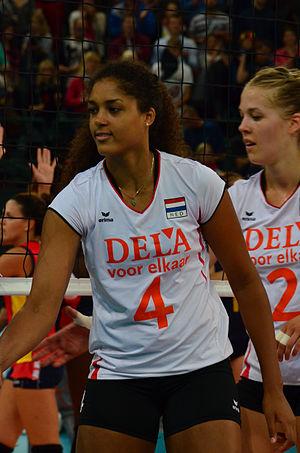
Celeste Plak est une joueuse néerlandaise de volley-ball née le 26 octobre 1995 à Tuitjenhorn. Elle mesure 1,90 m et joue au poste de réceptionneuse-attaquante. Elle totalise 150 sélections en équipe des Pays-Bas.
L'équipe des Pays-Bas de volley-ball féminin est composée des meilleurs joueuses sélectionnées par la Fédération Néerlandaise de Volley-ball. Elle est actuellement classée au 20ᵉ rang de la Fédération Internationale de Volleyball au 4 janvier 2012.